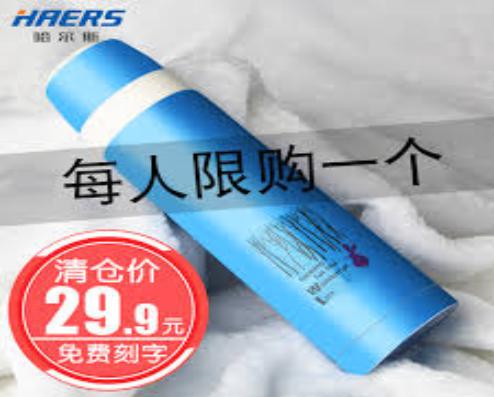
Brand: haers
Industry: Necessities